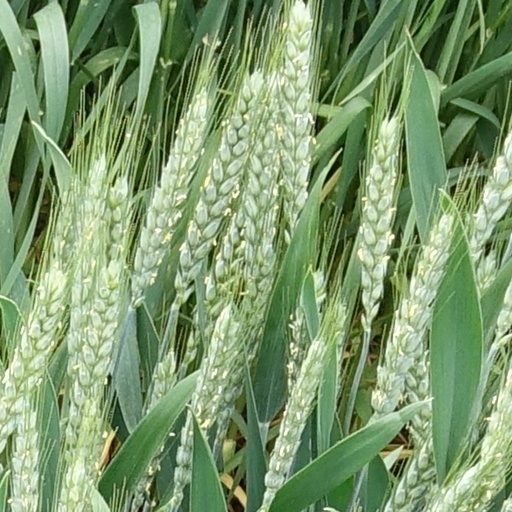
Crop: wheat